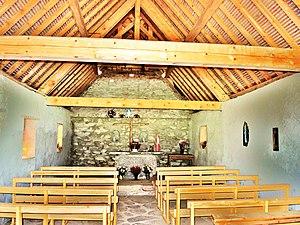
Intérieur de la chapelle d'Ubine.
La chapelle d'Ubine, aussi appelée chapelle Saint-Bernard-de-Menthon, Notre-Dame-de-Bon-Secours, Saint-Guérin, est un édifice religieux catholique, situé en Haute-Savoie, sur la commune de Vacheresse, sur l'alpage d'Ubine.